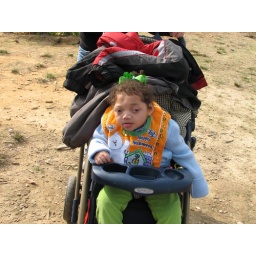
Farm in tuscumbia -Marcus on field trip and pizza for lunch